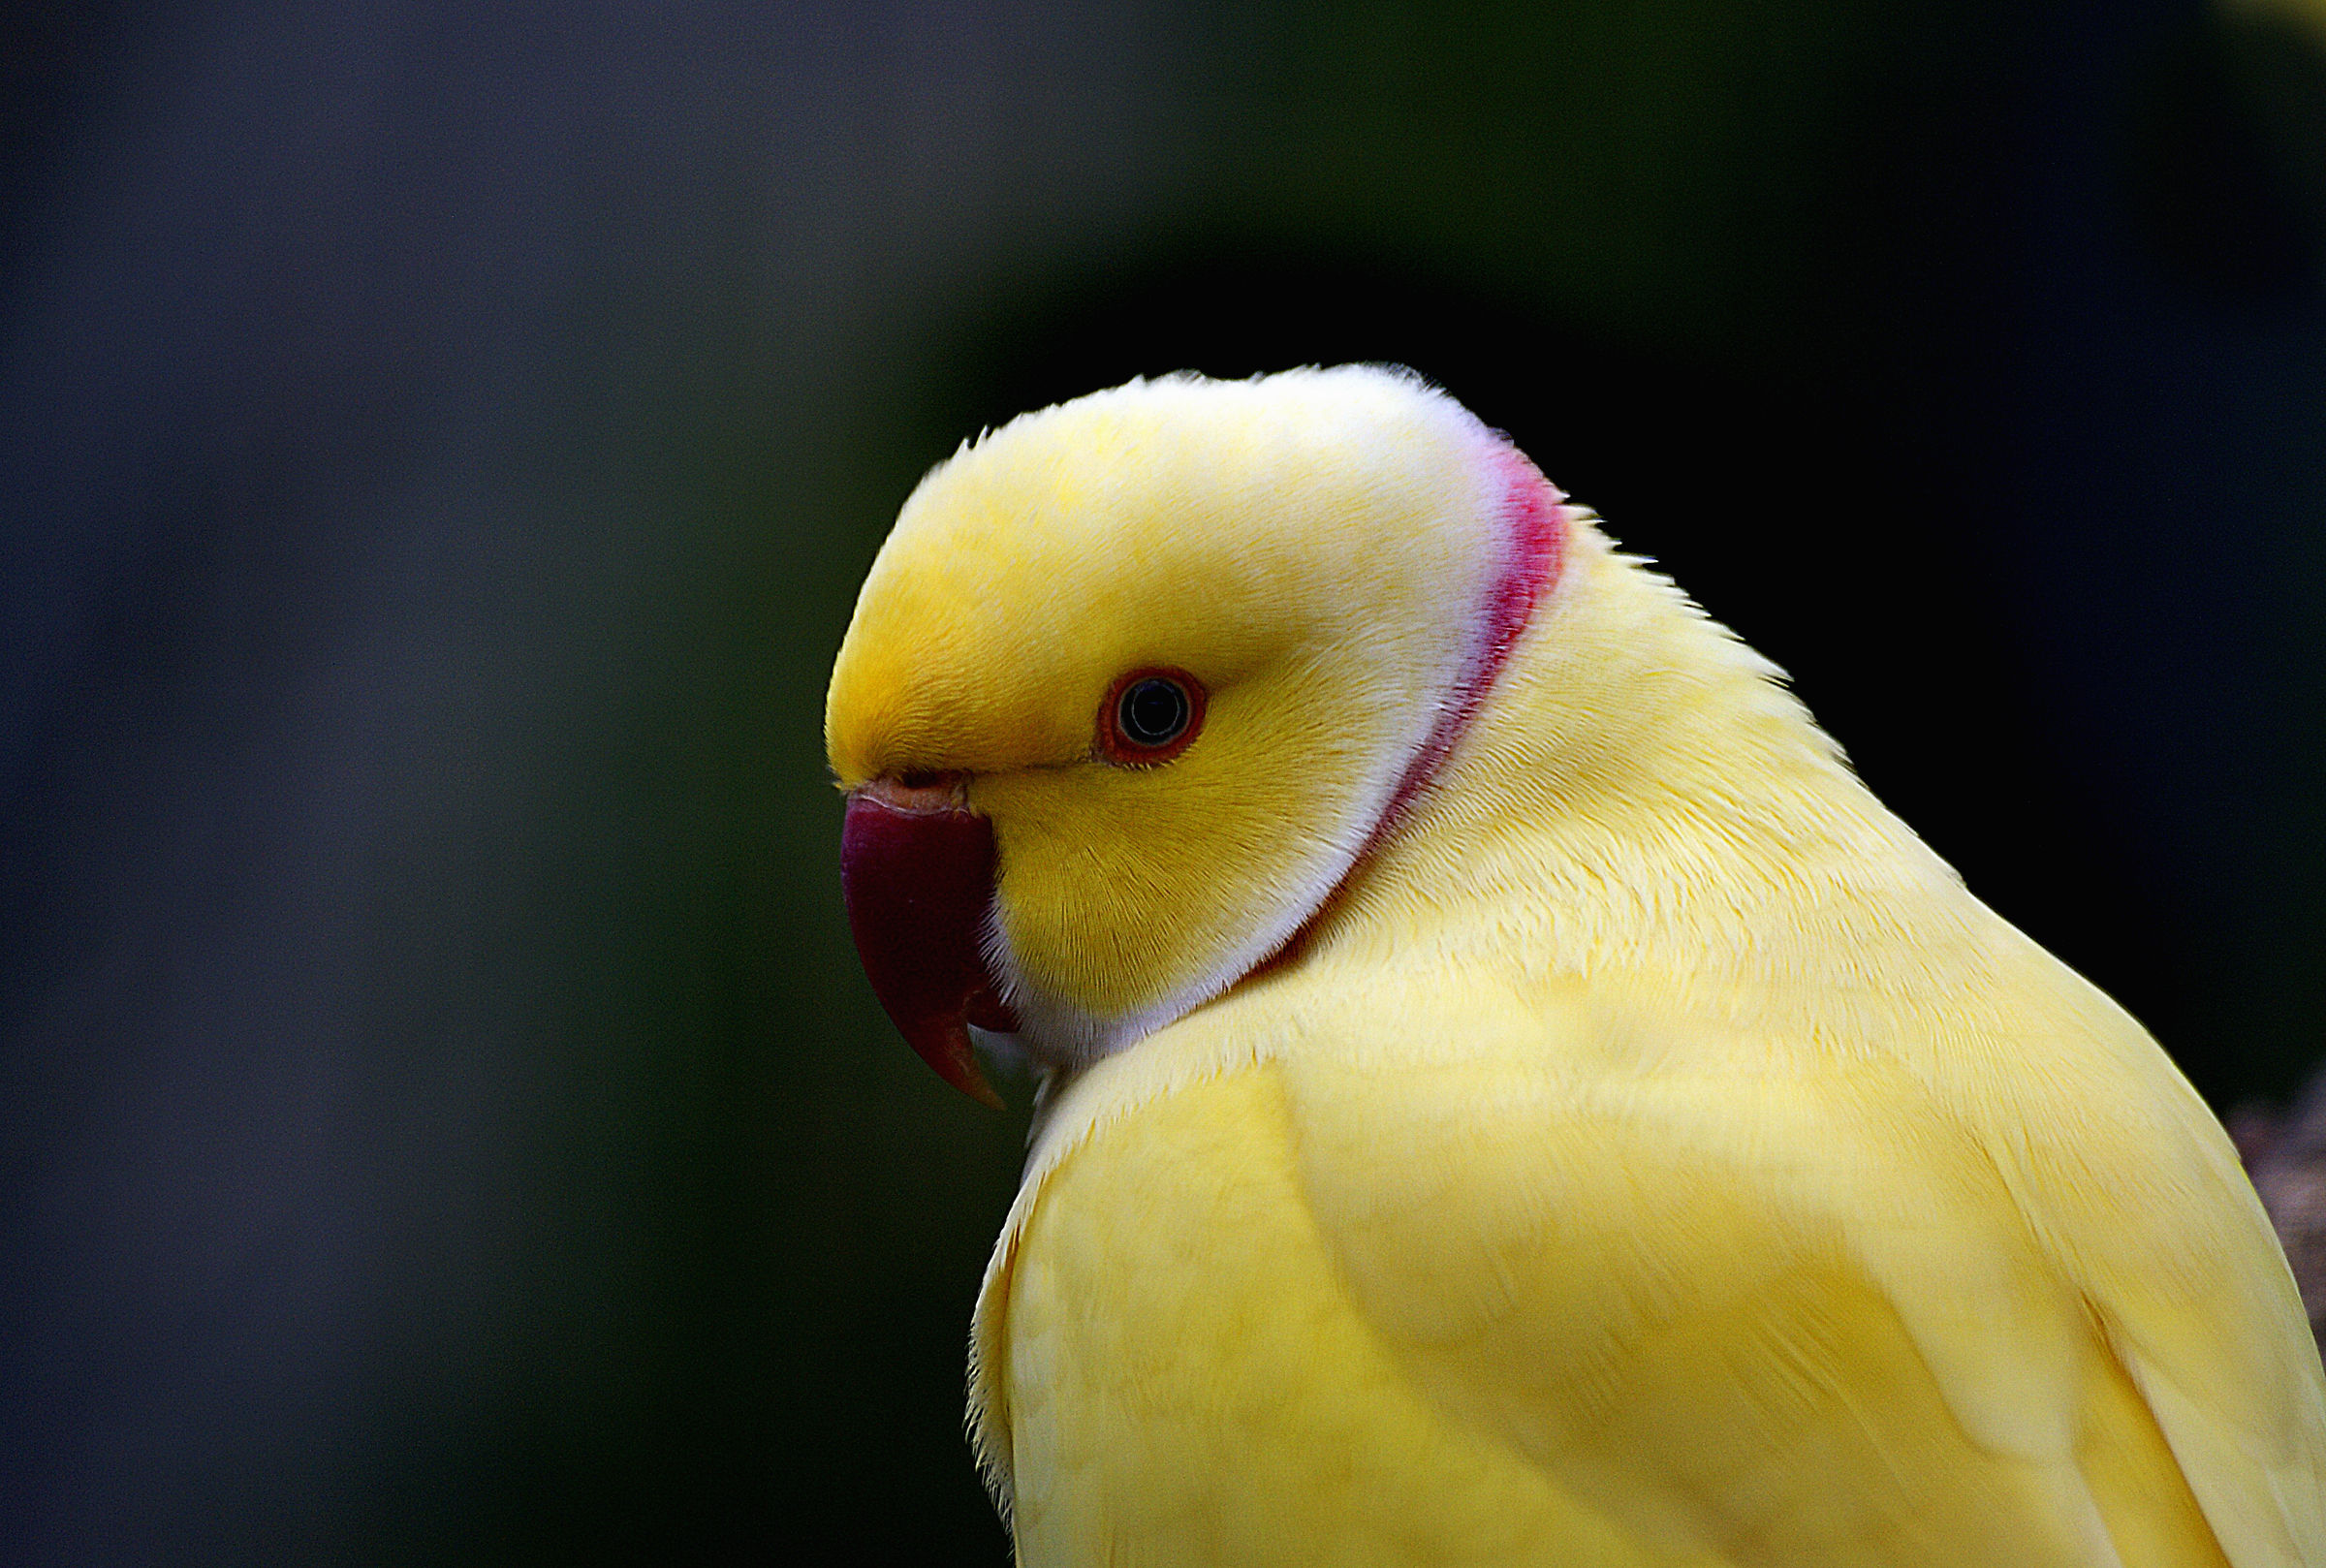
bird, wing, beak, yellow, fauna, lovebird, close up, vertebrate, parrot, finch, flickrsbestcreatures, psittaculakrameri, parakeet, indianringneckedparrot, yellowparrot, macro photography, common pet parakeet